Arizona

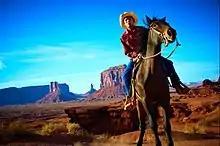
A Navajo man on horseback in Monument Valley

Arizona is in the Southwestern United States as one of the Four Corners states. Arizona is the sixth largest state by area, ranked after New Mexico and before Nevada. Of the state's , approximately 15% is privately owned. The remaining area is public forest and parkland, state trust land and Native American reservations. There are 24 National Park Service maintained sites in Arizona, including the three national parks of Grand Canyon National Park, Saguaro National Park, and the Petrified Forest National Park.